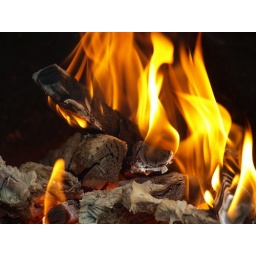
The fire in a clay pizza oven at Abergavenny Food Festival 2009